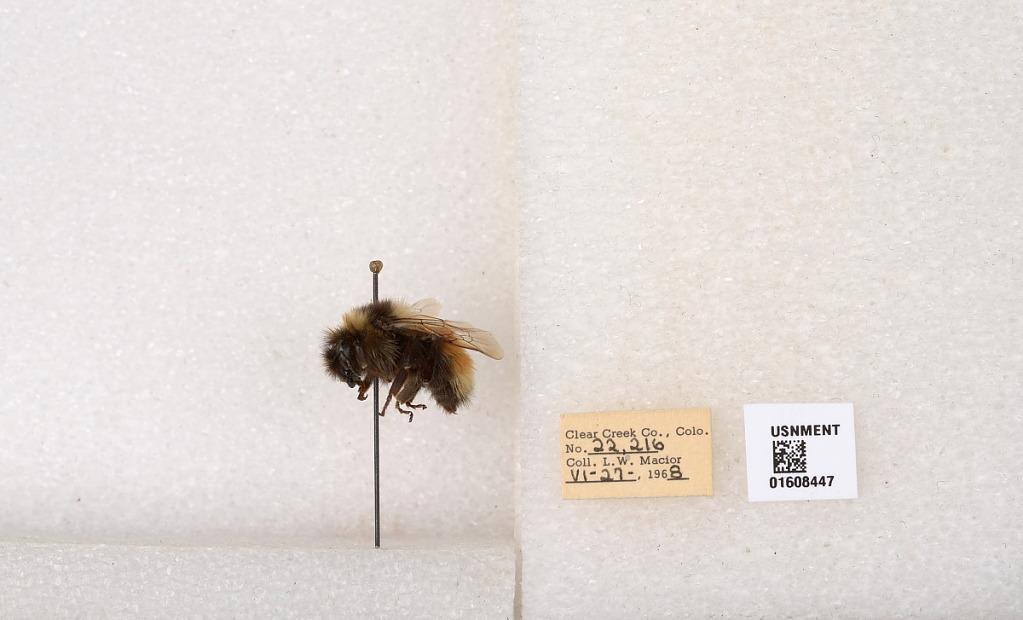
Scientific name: Bombus (Pyrobombus) sylvicola Kirby
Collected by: L. Macior
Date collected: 1968-6-27
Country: United States
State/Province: Colorado
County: Clear Creek
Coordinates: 39.6891, -105.644